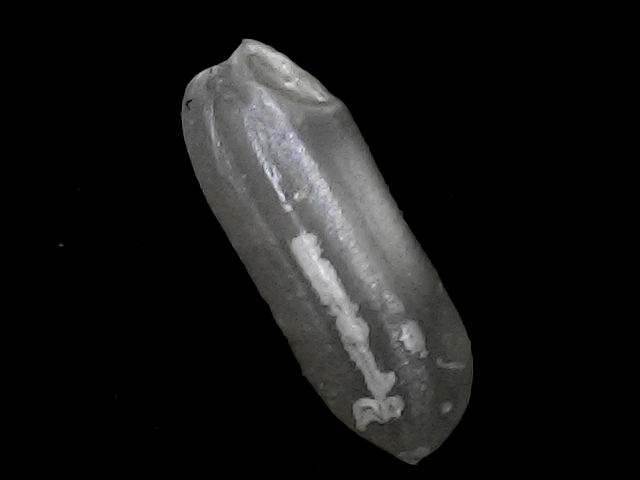
Rice variety: BRRI74